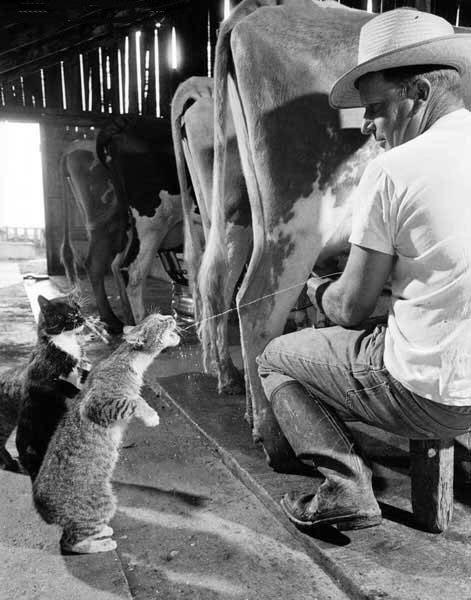
Two cats are standing on their hind legs and drinking milk from a cow which is being milked.
Man squirting water at two standing cats with line of cows in background
A man is milking a cow into the mouths of cats.
A couple of cats and some people on the ground.
A man milking a cow and squirting milk into a cats mouth.